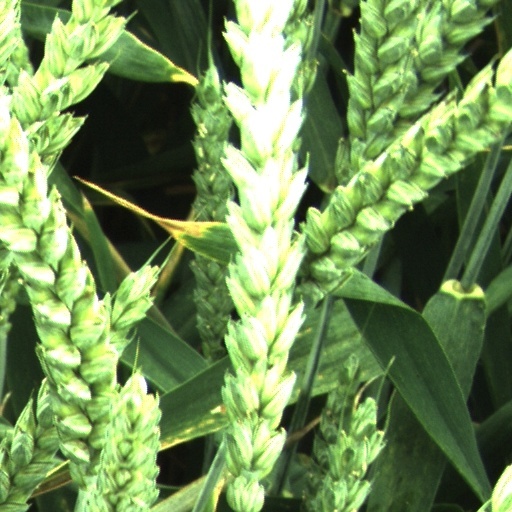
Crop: wheat